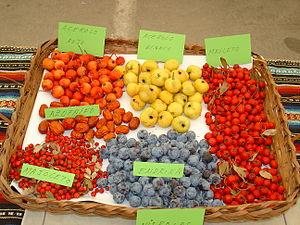
L’Azarolier, Azérolier ou Épine d'Espagne est un arbre fruitier du genre Crataegus appartenant à la famille des Rosaceae. Originaire du bassin méditerranéen, il est appelé familièrement pommette dans le sud de la France. Son fruit comporte trois pépins.